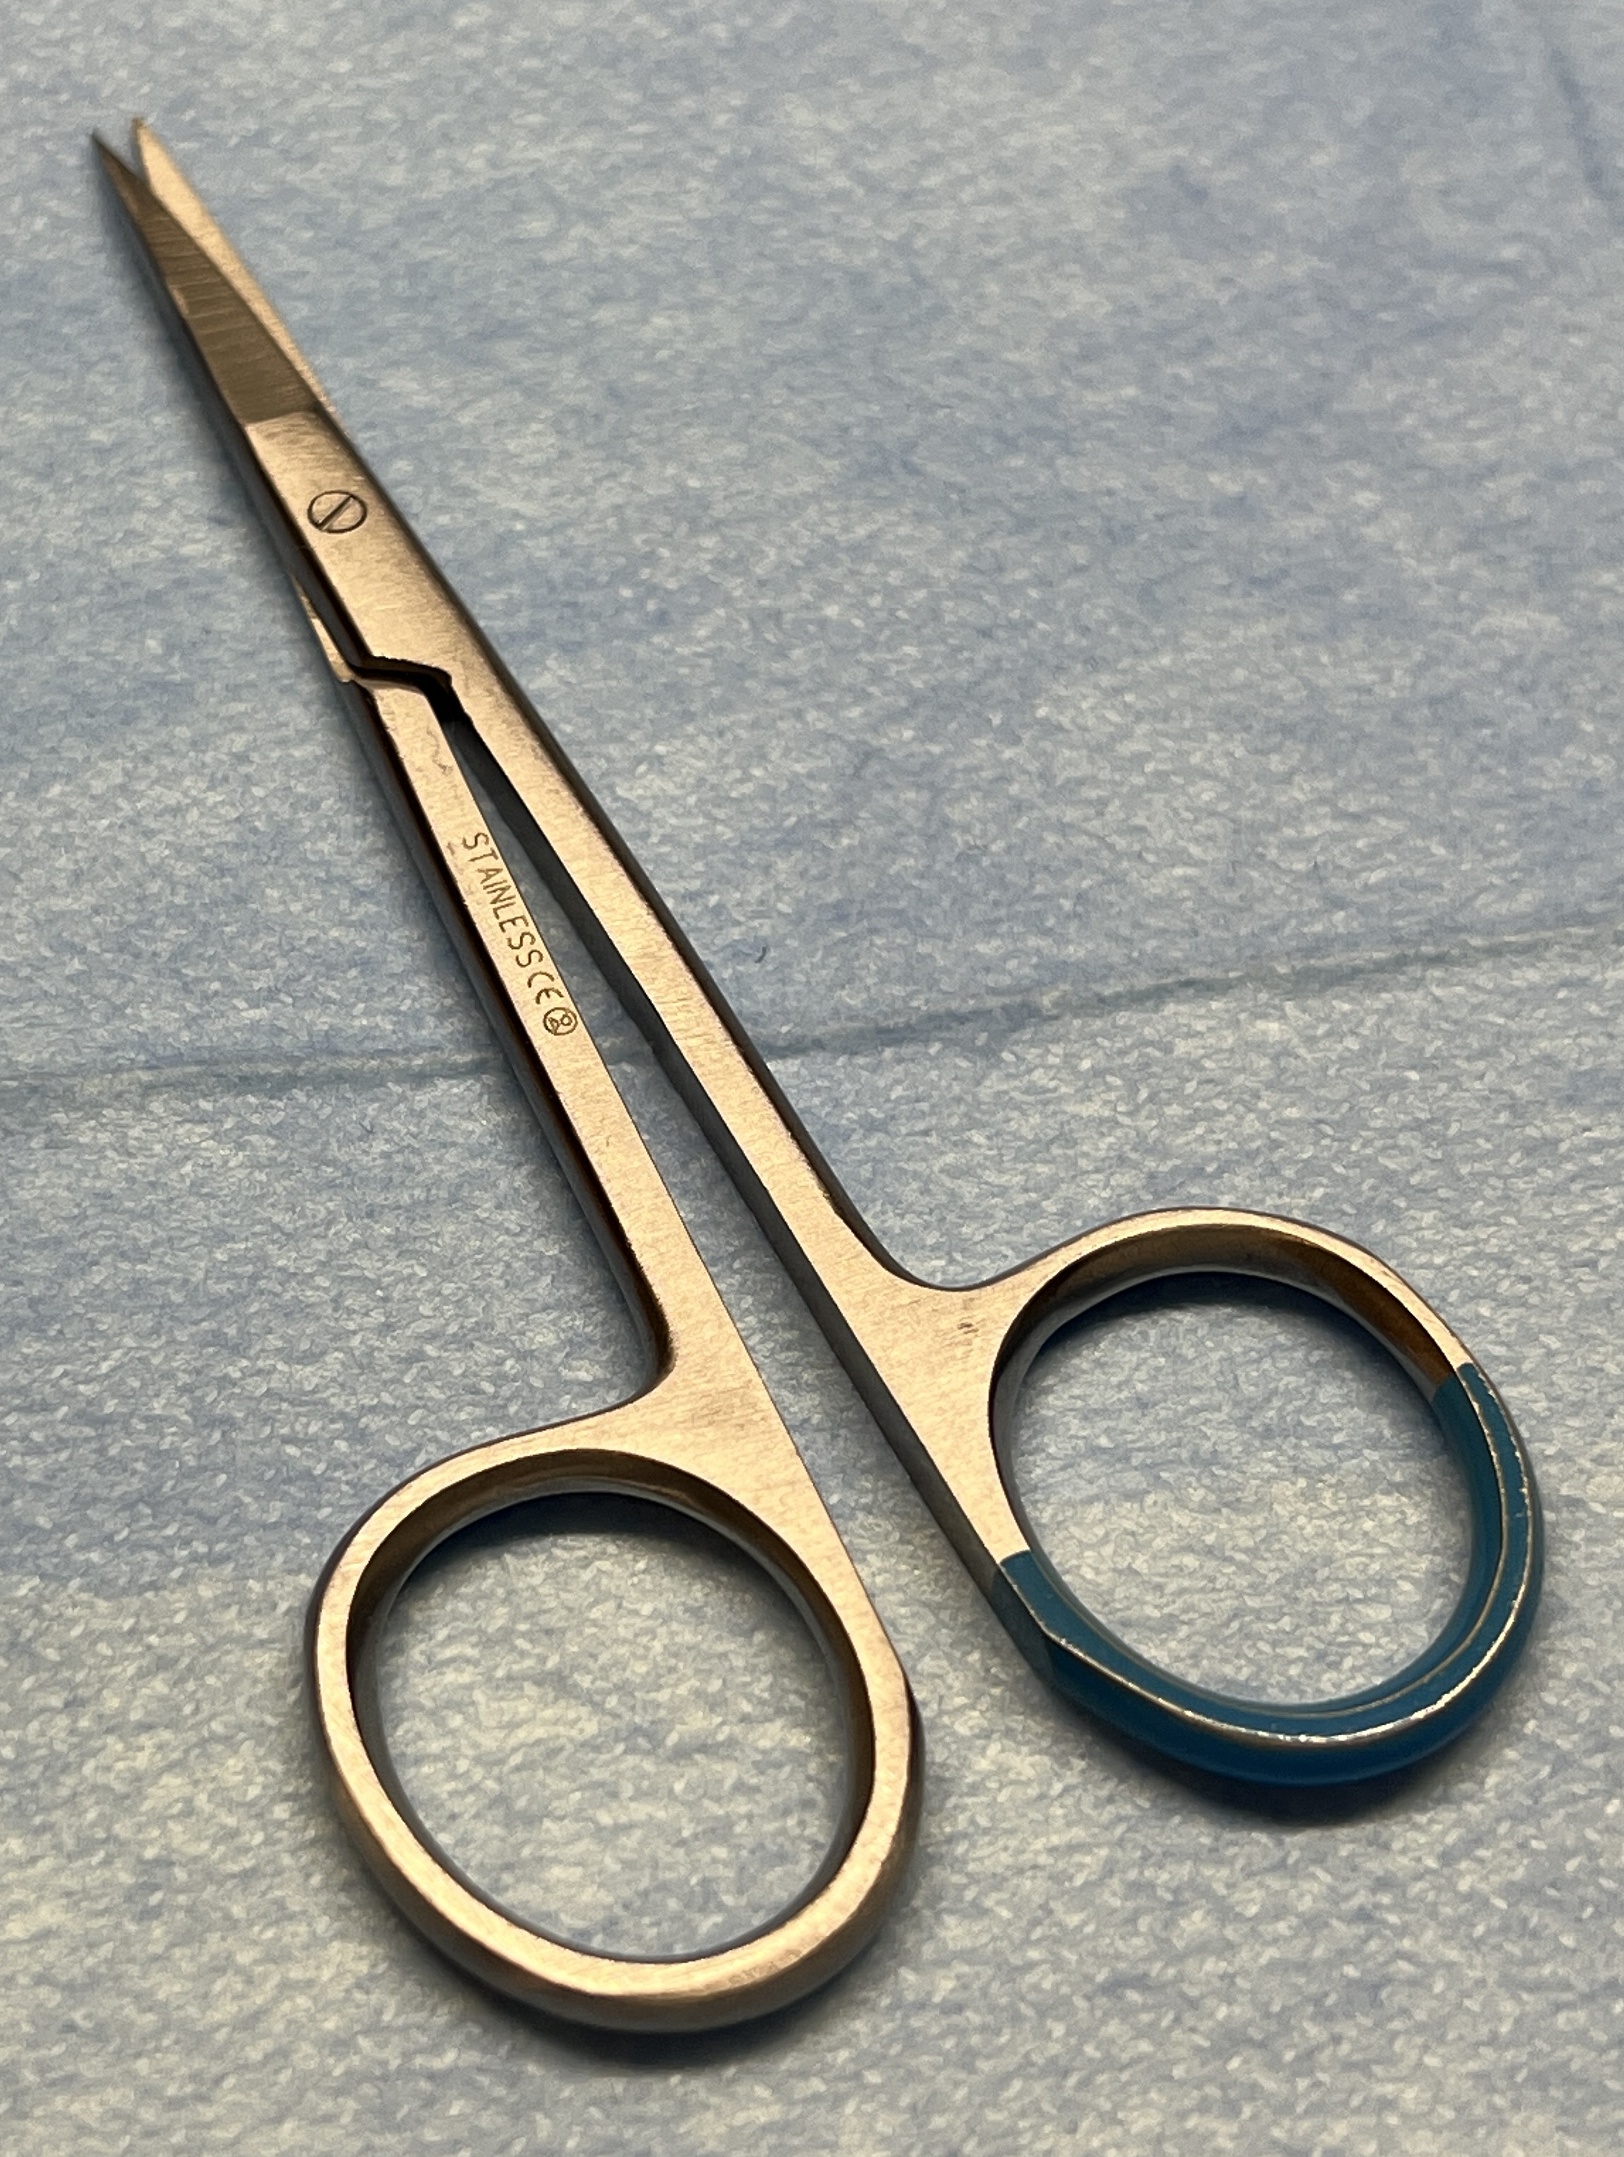
Hinged instrument state: open